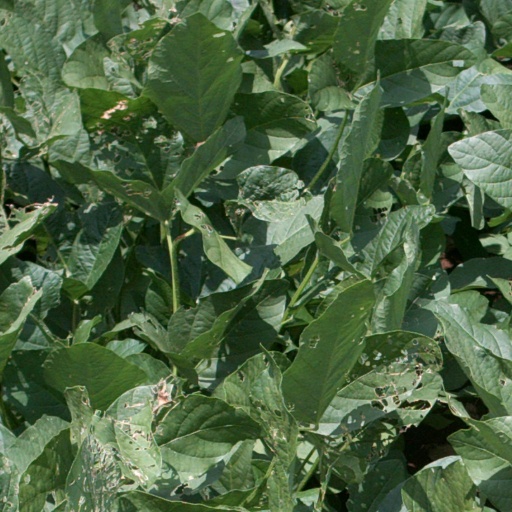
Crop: soybean